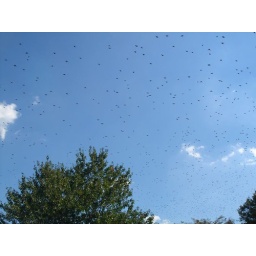
A crazy amount of birds flying over our backyard, looked like that Hitchcock movie